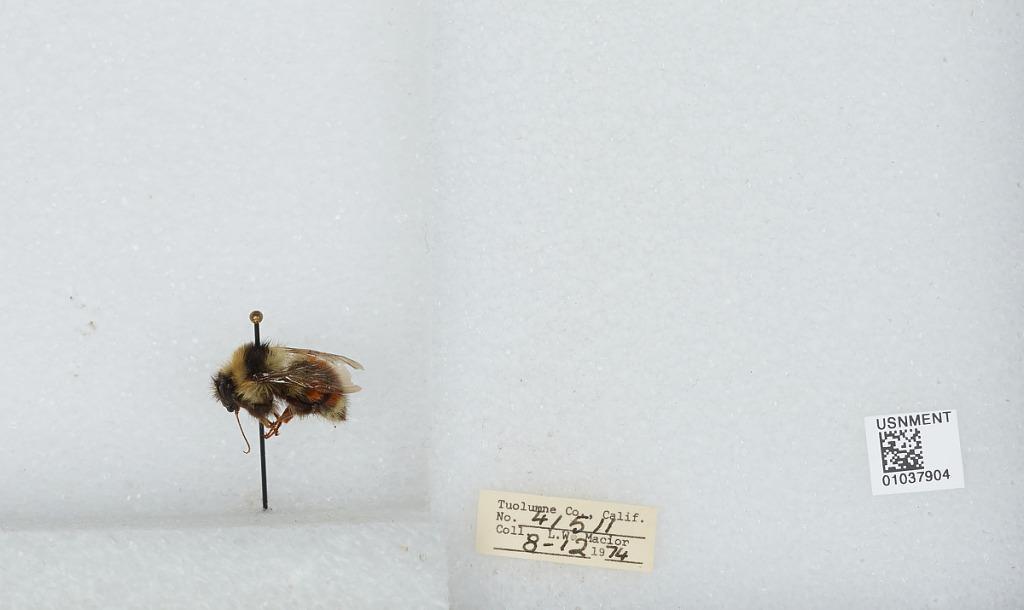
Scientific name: Bombus (Cullumanobombus) rufocinctus Cresson
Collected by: L. Macior
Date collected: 1974-8-12
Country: United States
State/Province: California
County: Tuolumne
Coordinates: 38.02, -119.93